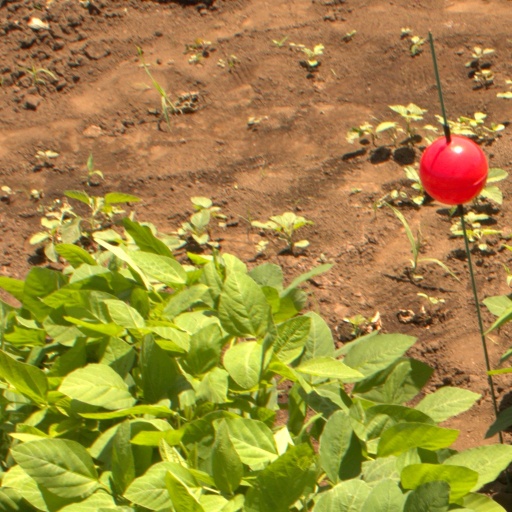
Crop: soybean